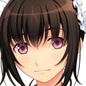
Portrait style: Anime Portrait